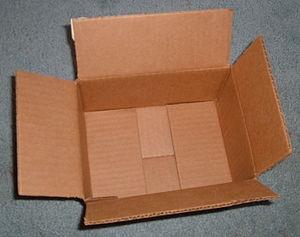
Le carton ondulé est un matériau léger et rigide constitué par une ou plusieurs feuilles de papier cannelé collées sur une ou entre plusieurs feuilles cartonnées.
Le National Toy Hall of Fame est un temple de la renommée américain qui reconnaît des jeux et des jouets qui ont obtenu une popularité certaine pendant plusieurs années. Les critères de sélection sont notamment : statut d'icône, longévité, découverte et innovation. Établi en 1998 sous la direction d'Ed Sobey, le temple était installé au A. C. Gilbert's Discovery Village à Salem en Oregon aux États-Unis. En 2002, il fut déplacé au Strong National Museum of Play à Rochester dans l'État de New York, le premier bâtiment ne pouvant plus l'abriter au complet.